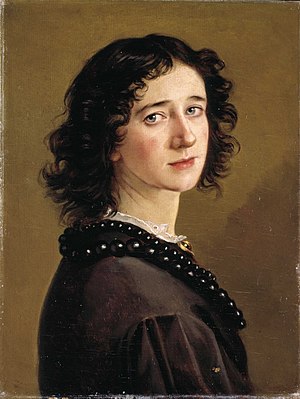
Johanne Mathilde Dietrichson
Johanne Mathilde Dietrichson, født Bonnevie, var en norsk malerinde, hustru til Lorentz Dietrichson.